Liam Hearn

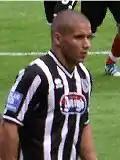
Hearn playing for Grimsby Town.

The following calendar year he helped Grimsby do the double in a 3–1 home victory over rivals Lincoln City scoring the opening goal on 25 minutes, Conor Townsend beating the opposing defenders to curl in a cross from the left through to Hearn who lashed it home from eight yards. The following Saturday on 8 January 2012 he scored twice against former club Alfreton, Townsend with a perfect long ball to Hearn who cut off the defence to shoot Grimsby ahead on 11 minutes with a low effort from the edge of the penalty area, a quality through ball from Andi Thanoj sent Hearn clear, side-stepping the on rushing home keeper to steer the ball into an empty net from 12 yards for 3–1 on 40 minutes, Grimsby ended up winning 5–2 thus doing the double over Alfreton.